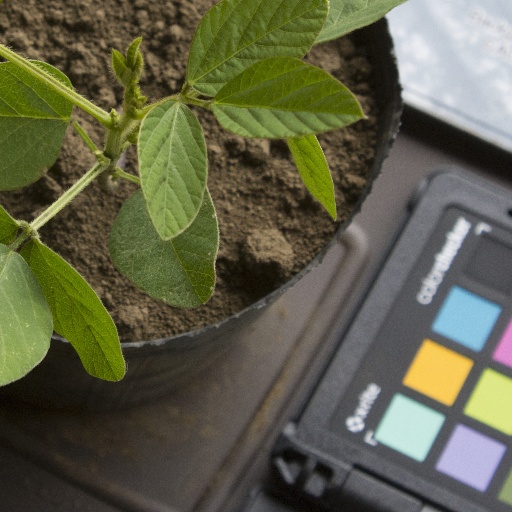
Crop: soybean